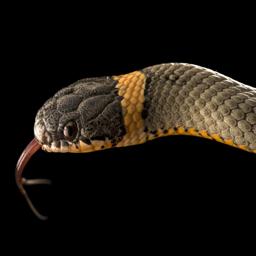
Animal: snakes